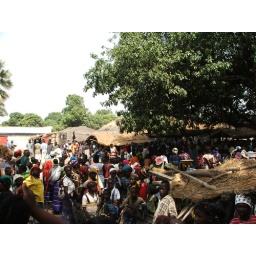
the market of a nearby village, where a crowd was gathered around some boys who were having a race.